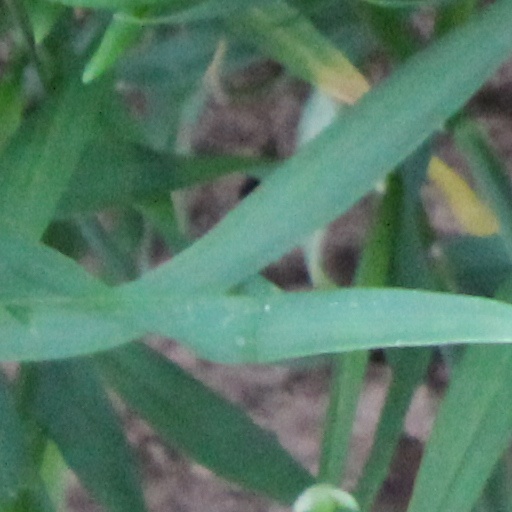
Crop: wheat